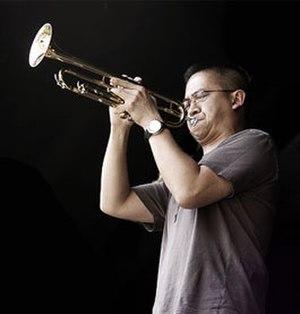
Cuong Vu est un trompettiste de jazz américain né à Saigon le 9 septembre 1969.